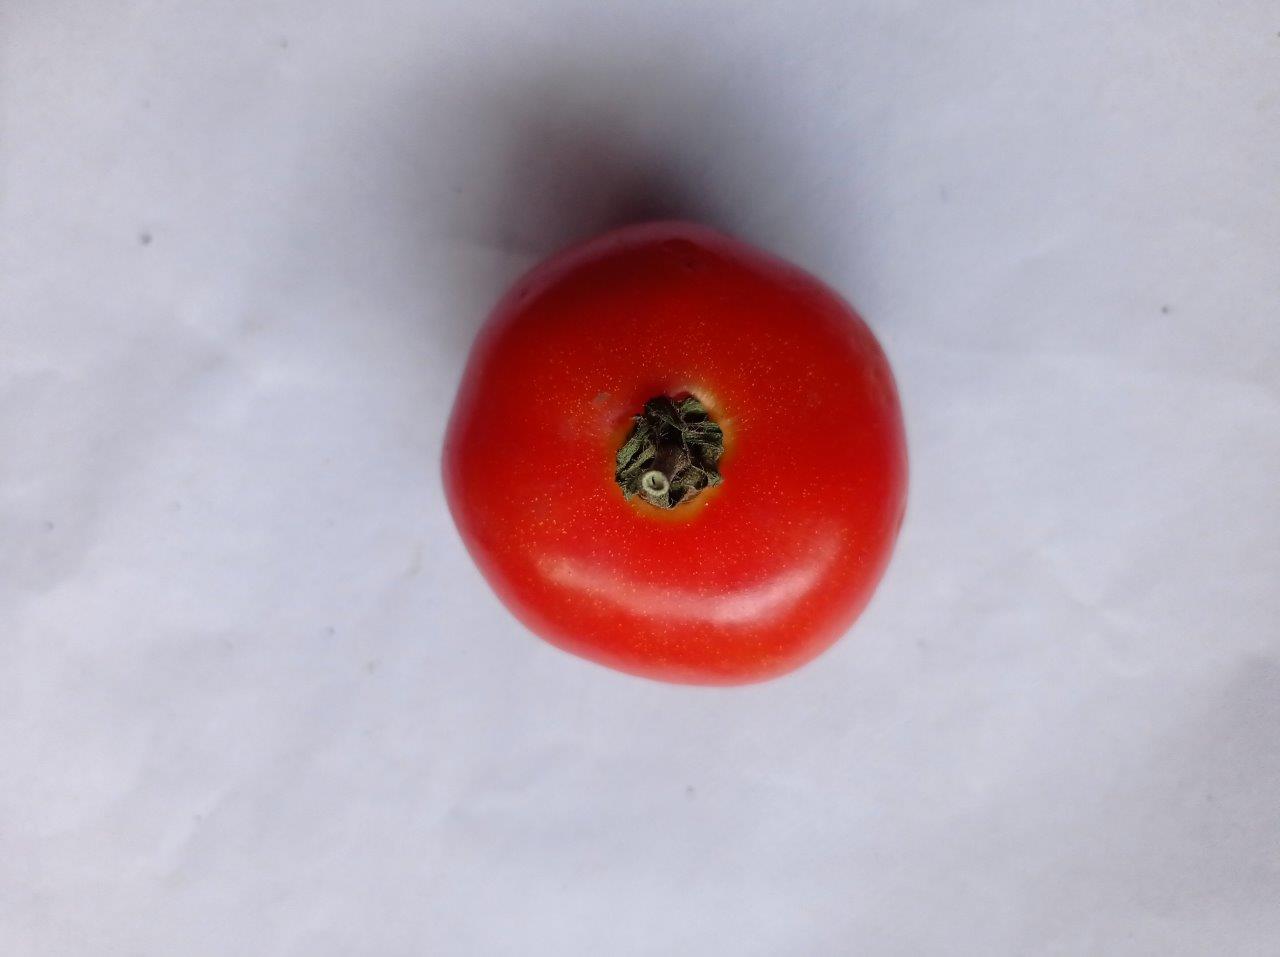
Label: Fresh